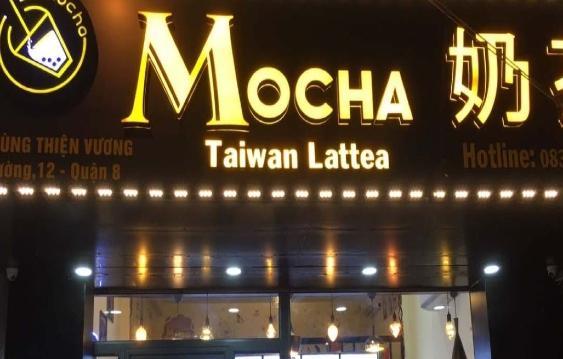
trên biển hiệu của quán có những dòng chữ màu vàng